Fred Moosally

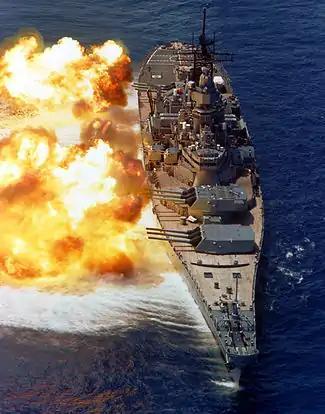
USS "Iowa", photographed in 1984

On May 23, 1988, Moosally took command of "Iowa" at Norfolk, Virginia. Reportedly, Moosally favored "Iowa"s missile and engineering systems and deemphasized 16-inch gunnery. A week after taking command, Moosally and his executive officer, Mike Fahey, canceled a planned one million dollar repair package for "Iowa"s main gun batteries, including repairs to the main gun turrets' lighting, electrical, powder hoists, and hydraulic systems; seventy-five detailed deficiencies in all. Instead, the funds were spent on overhauling the ship's powerplant.